Mialoquo (Cherokee town)

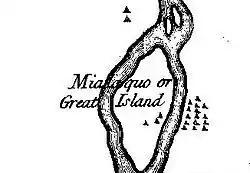
Mialoquo on Henry Timberlake's 1762 "Draught of the Cherokee Country"

Mialoquo (also "Malaquo", "Big Island", or "Great Island") is a prehistoric and historic Native American site in Monroe County, Tennessee, in the southeastern United States. The site saw significant periods of occupation during the Mississippian period (c. 1000-1600 AD) and later as a Cherokee refugee village. While the archaeological site of Mialoquo was situated on the southwest bank of the Little Tennessee River, the village's habitation area probably included part of Rose Island, a large island in the river immediately opposite the site. Rose Island was occupied on at least a semi-permanent basis as early as the Middle Archaic period.